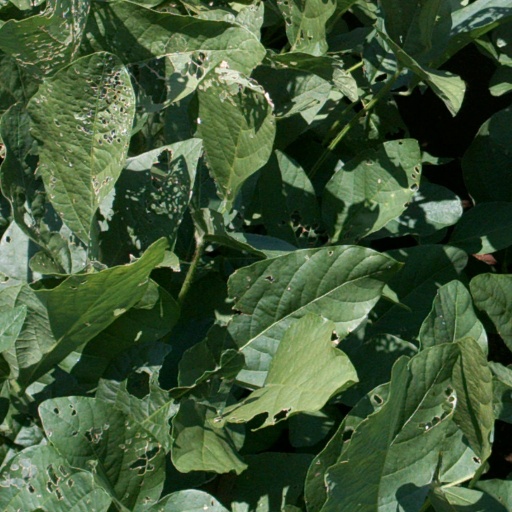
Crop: soybean